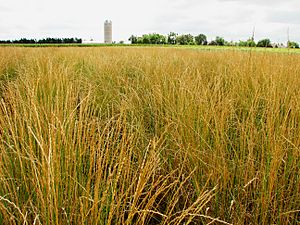
Plantedyrkning
Dyrkningsforsøg med den flerårige kornsort Thinopyrum intermedium, som kan formindske nedbrydning af humus og udvaskning af vigtige mineraler.